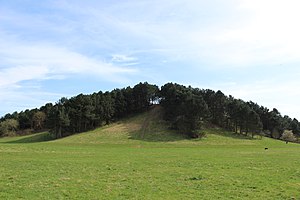
Kongsholmparken
Høghsbjerget i Kongsholmparken
Høghsbjerget i Albertslund
Kongsholmparken er et grønt område i det sydlige Albertslund, der er opstået efter opførelsen af den planlagte bydel Albertslund Syd stod færdig i slutningen af 1960'erne. Kongsholmparkens naturlige afgrænsning består af Holbækmotorvejen i både syd og vest. Mod nord afgrænses af Vestbanen og bydelen Albertslund Syd, og mod øst afgrænses Kongsholmparken af Vallensbæk Nordmark.